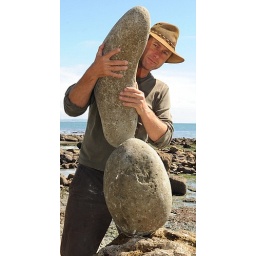
Artist adrian gray at work as he balances stones on the jurassic coast at lyme regis in dorset...